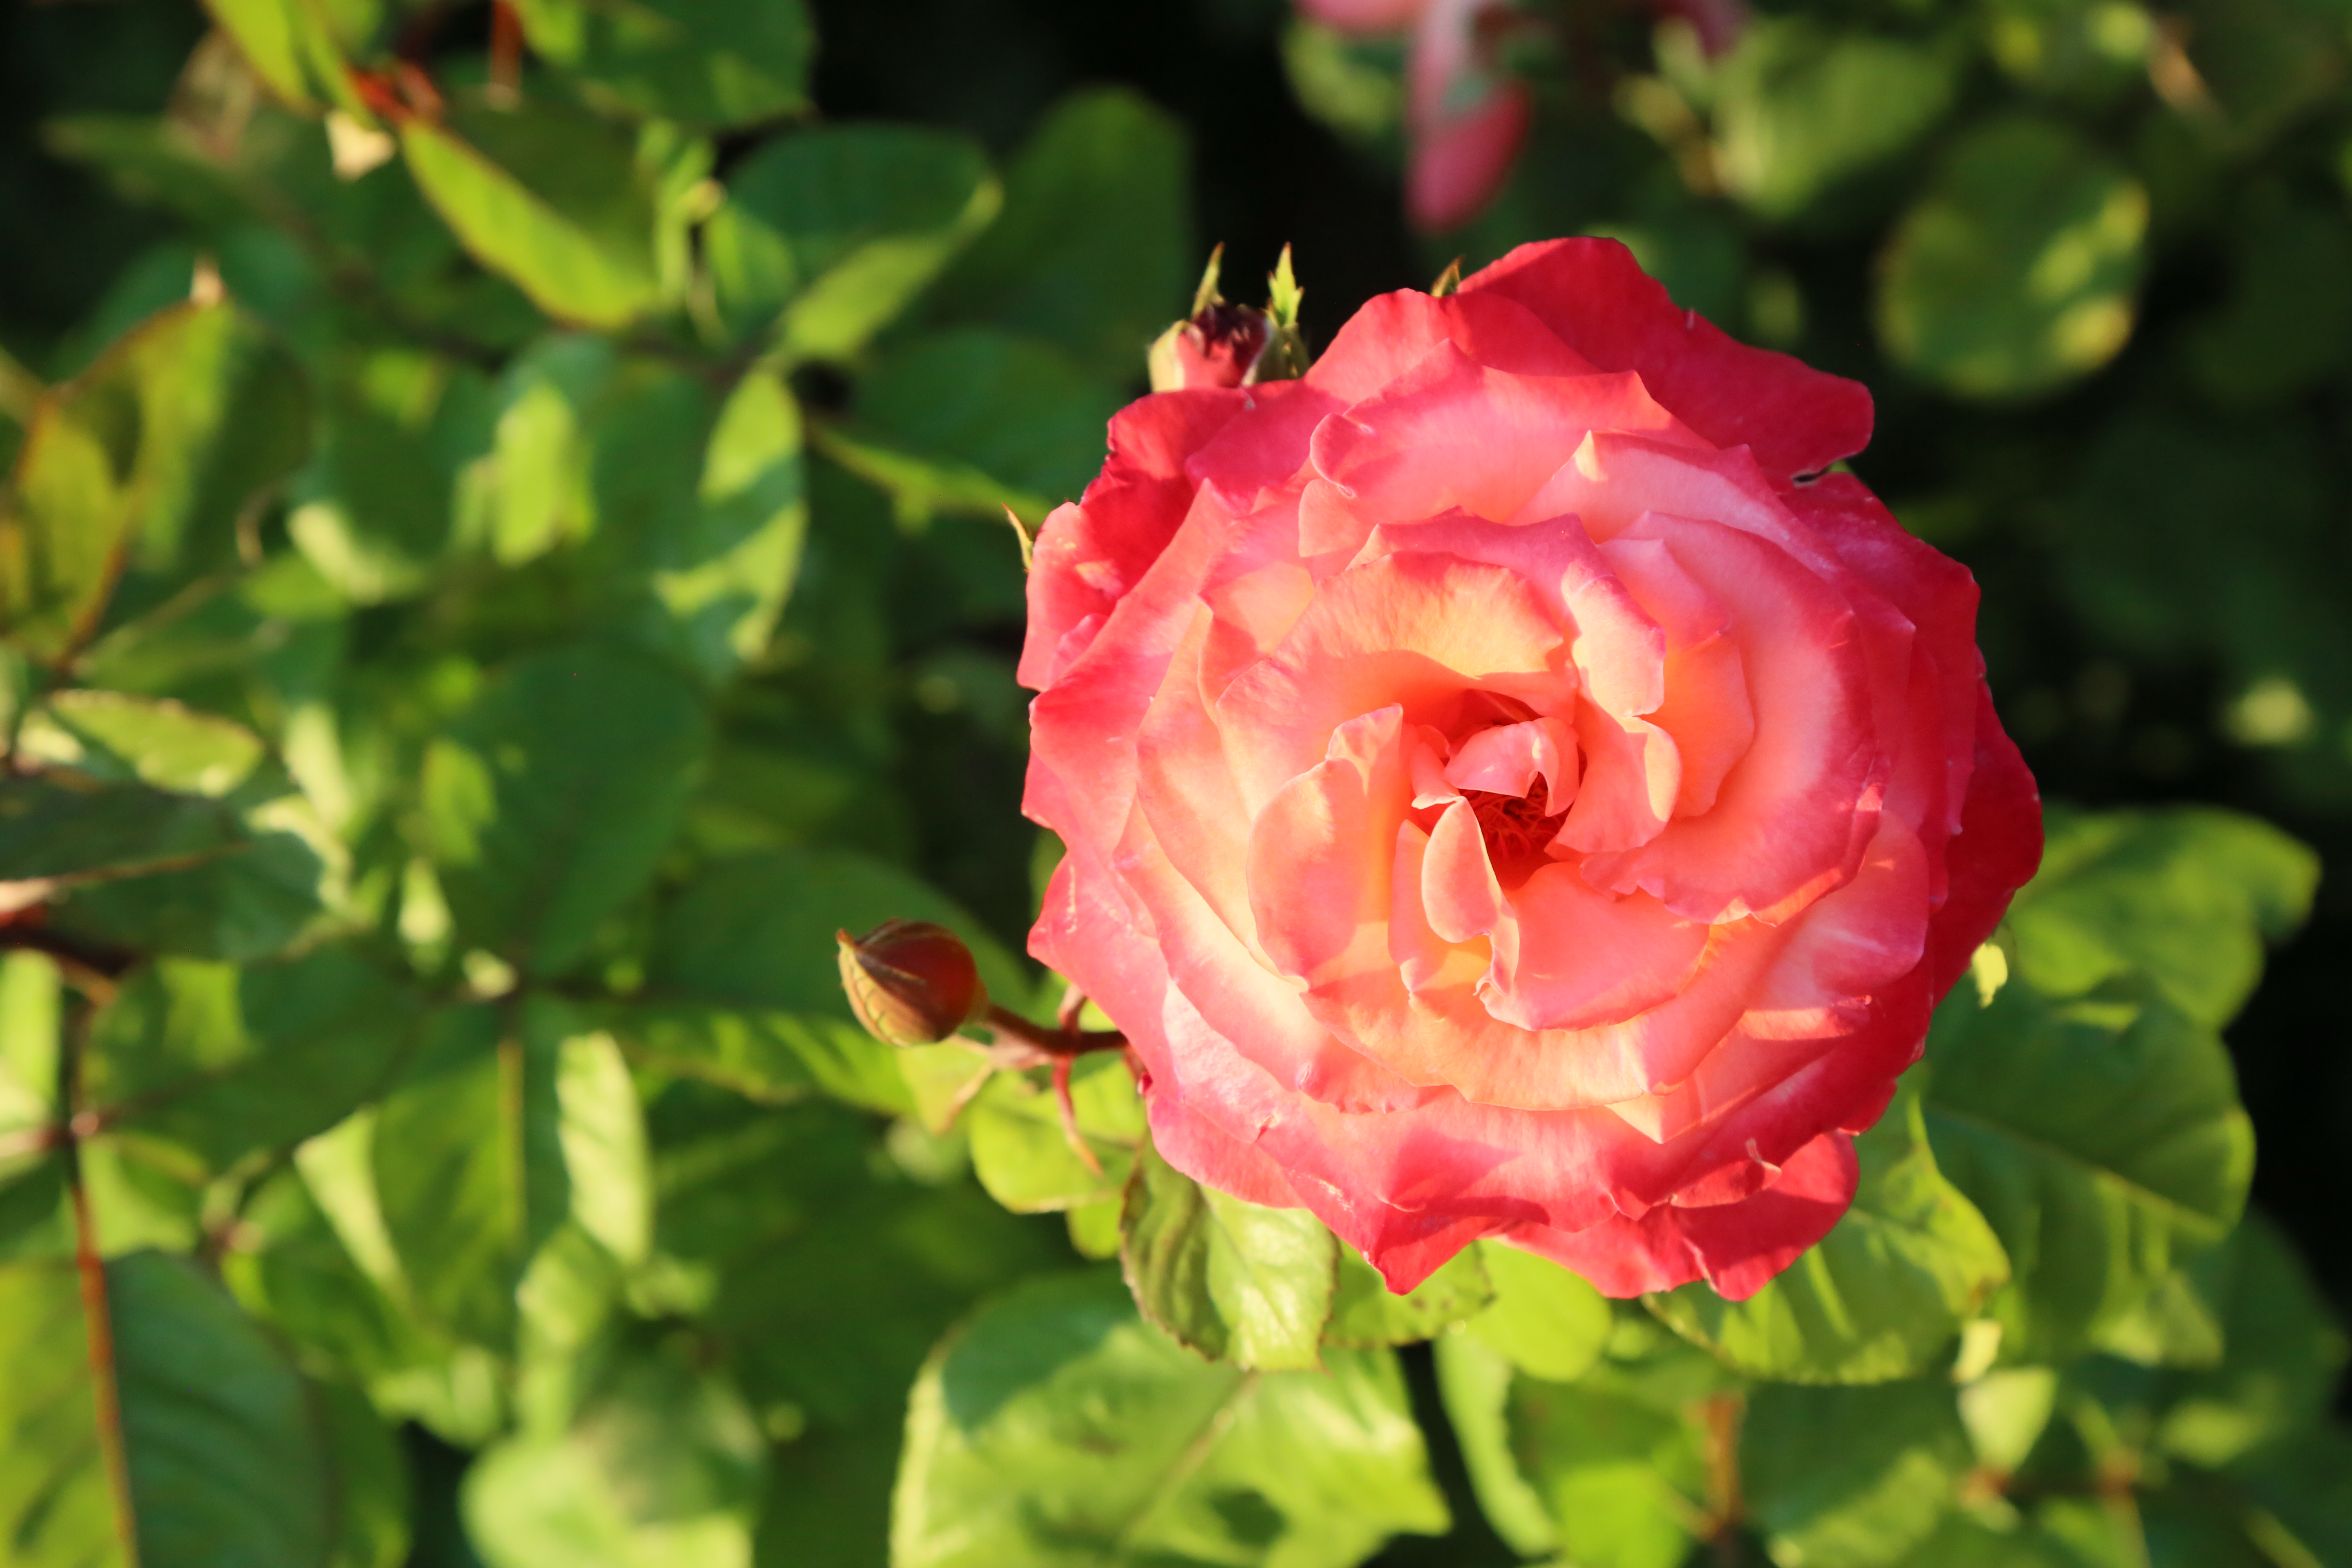
rose, nature, spring, plant, love, colorful, flower, flowering plant, garden roses, Julia child rose, petal, floribunda, rosa centifolia, pink, rose family, Hybrid tea rose, rose order, botany, rosa wichuraiana, china rose, annual plant, camellia, shrub, begonia, wildflower, perennial plant